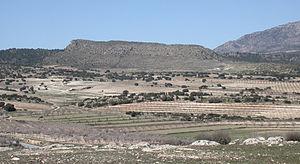
L'observatoire astronomique de La Sagra est un observatoire, avec quatre télescopes robotisés totalement conçus et construits par les scientifiques de l'Observatoire astronomique de Majorque qui les pilotent à distance par télécontrôle, téléchargeant via Internet les données quotidiennes depuis Murcia, pour les traiter avec des algorithmes sophistiqués conçus «in house» qui ont permis de détecter Duende, parmi les autres 1314 astéroïdes numérotés, avec une 13ᵉ place dans le classement. Il est situé sur la commune de Puebla de Don Fadrique, dans la province de Grenade en Espagne. Il fut inauguré le 14 juin 2004, à la suite d'un accord de collaboration entre l'Instituto de Astrofísica de Andalucía, l'Observatoire astronomique de Majorque et la Sociedad Asturiana de Astronomía. L'observatoire est géré par l'OAM. Il est consacré à la recherche des petits corps du Système solaire.